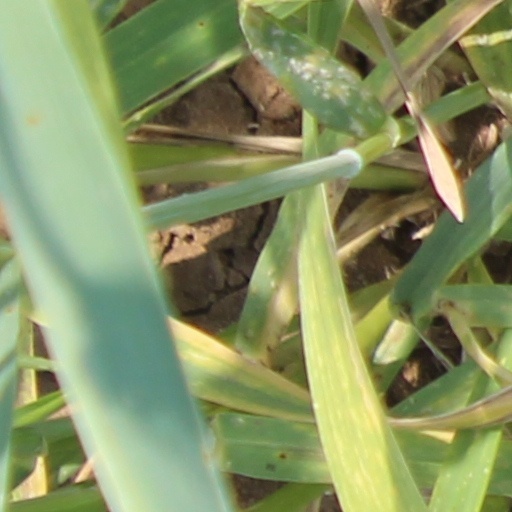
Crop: wheat